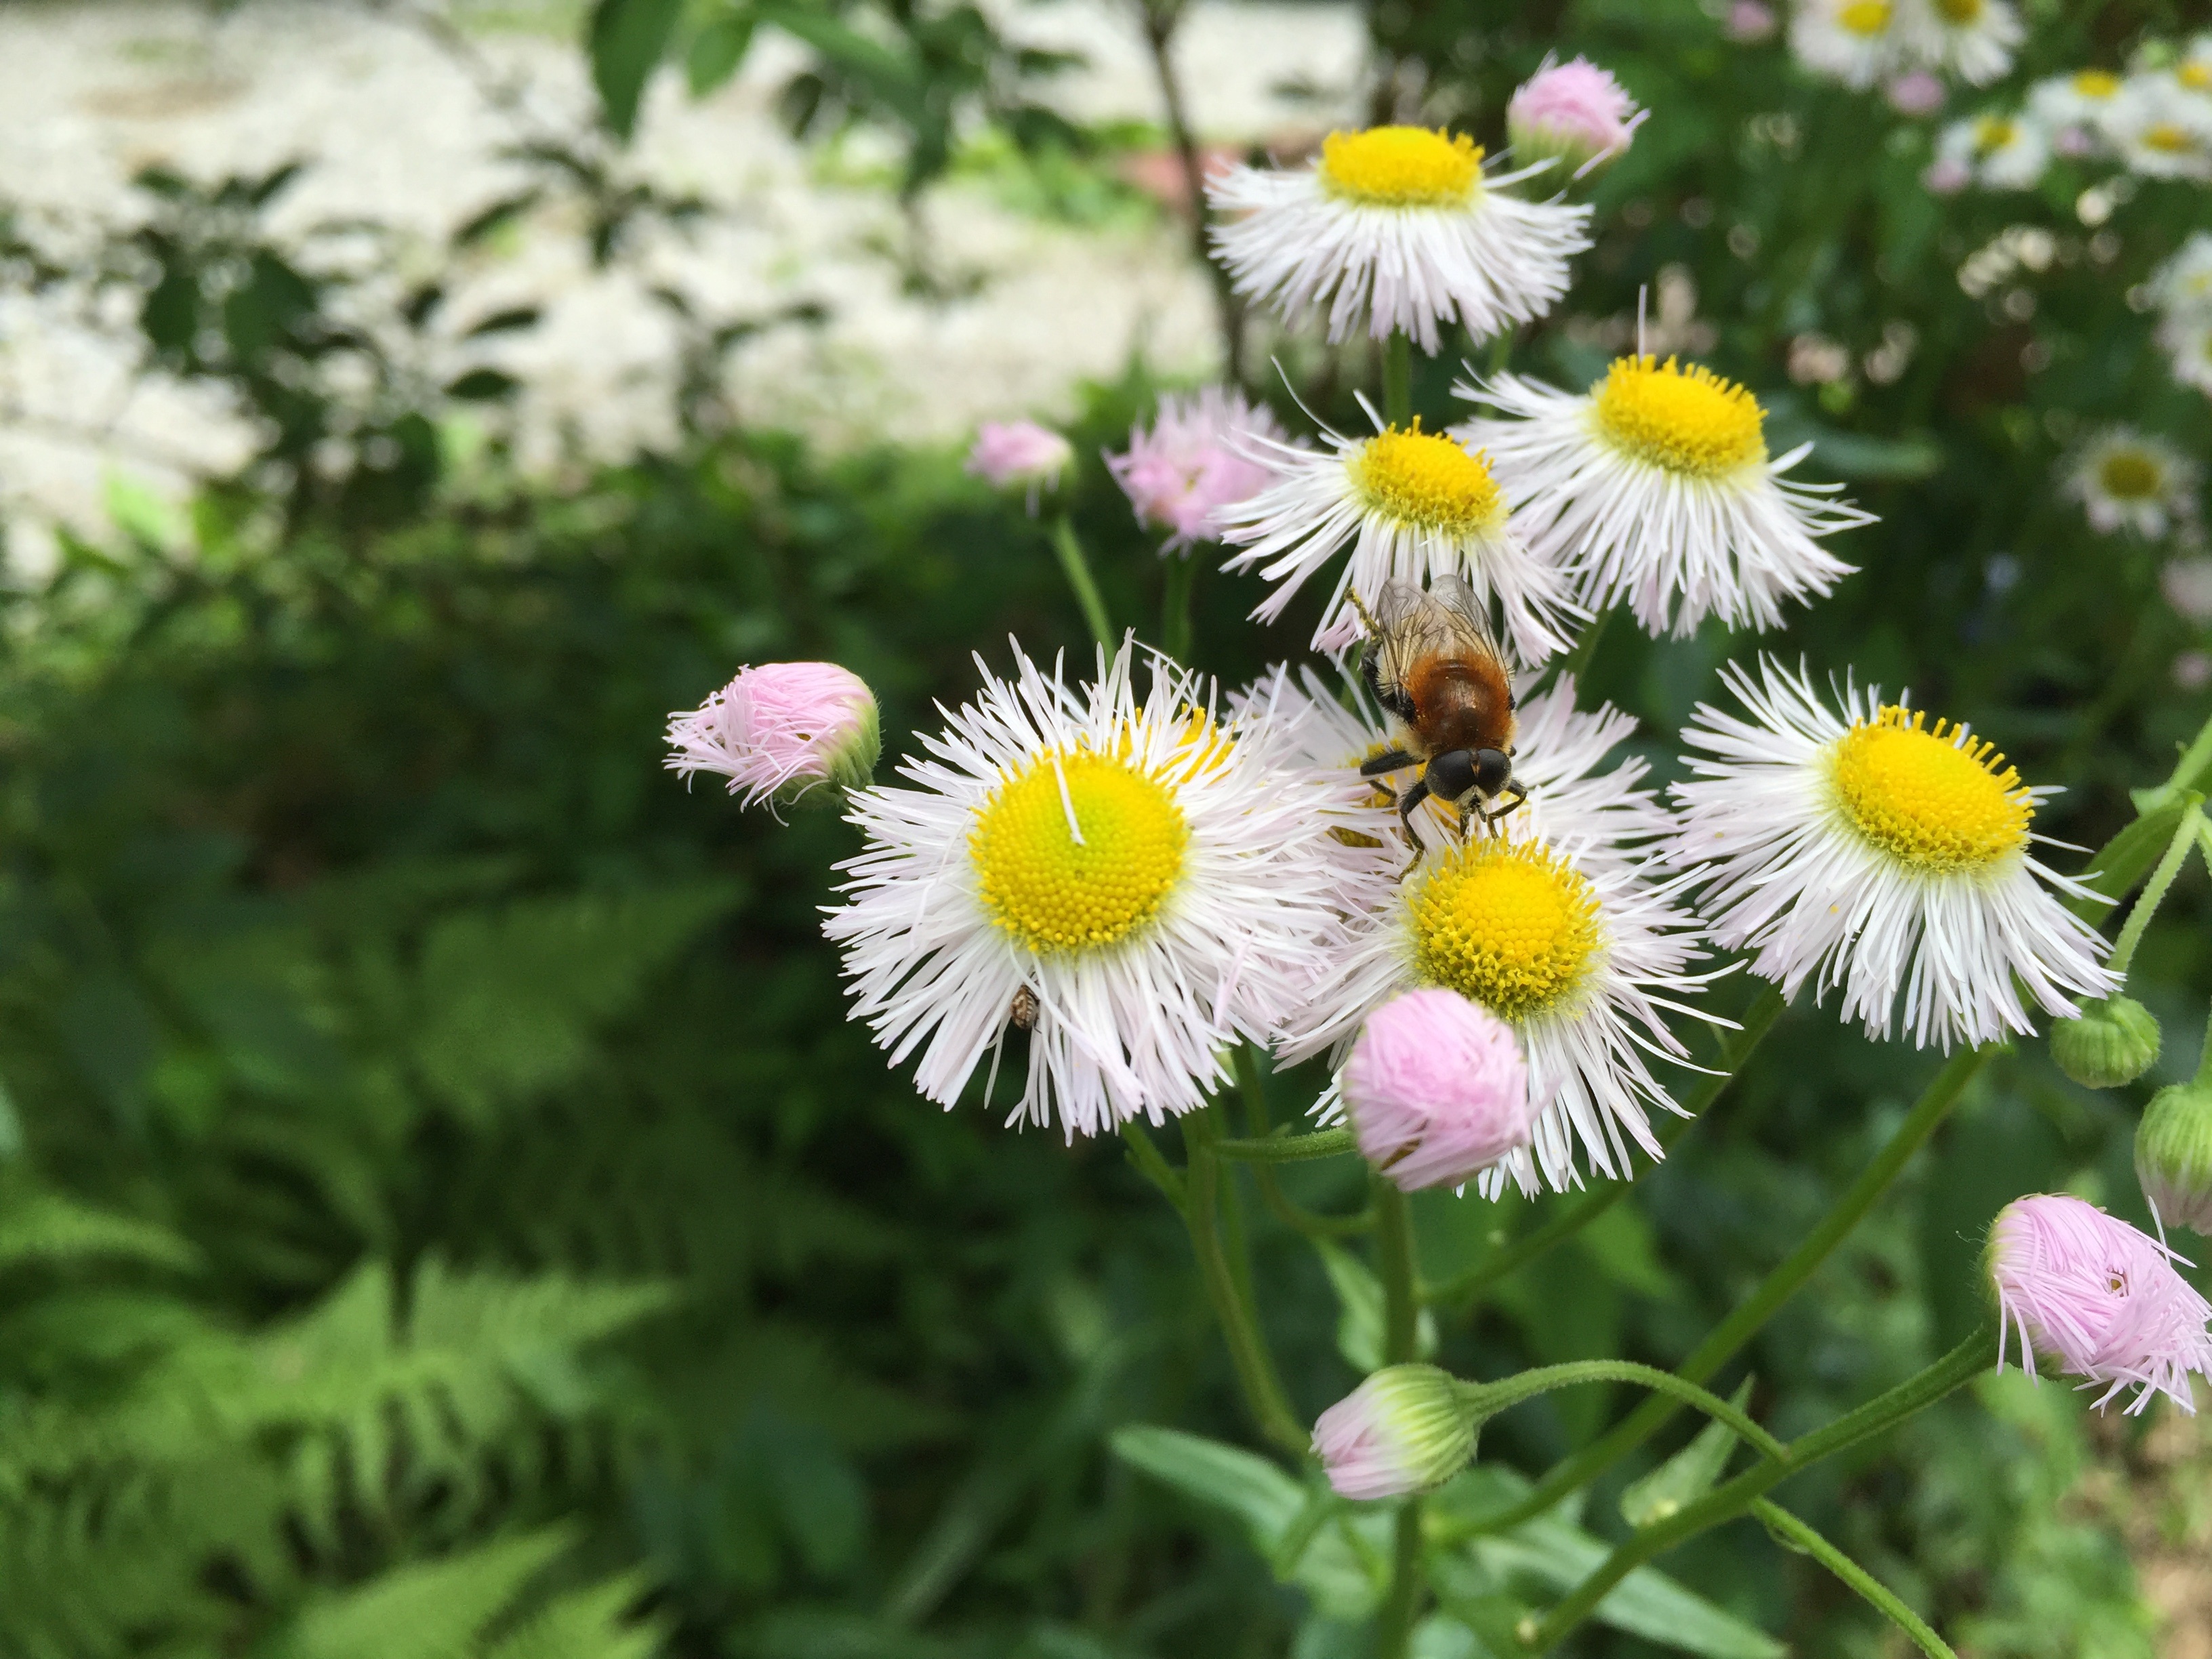
nature, plant, meadow, sweet, flower, petal, summer, daisy, spring, insect, botany, flora, fern, life, wildflower, aster, bee, coneflower, flowering plant, daisy family, oxeye daisy, annual plant, land plant, chamaemelum nobile, marguerite daisy